Solar power in Nevada

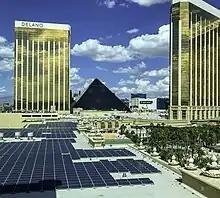
Rooftop solar, Las Vegas

Prominent Nevada-based solar installation companies include 702 Energy Savers, Radiant Solar, Summerlin Energy, Bombard Renewable Energy, and Hamilton Solar.